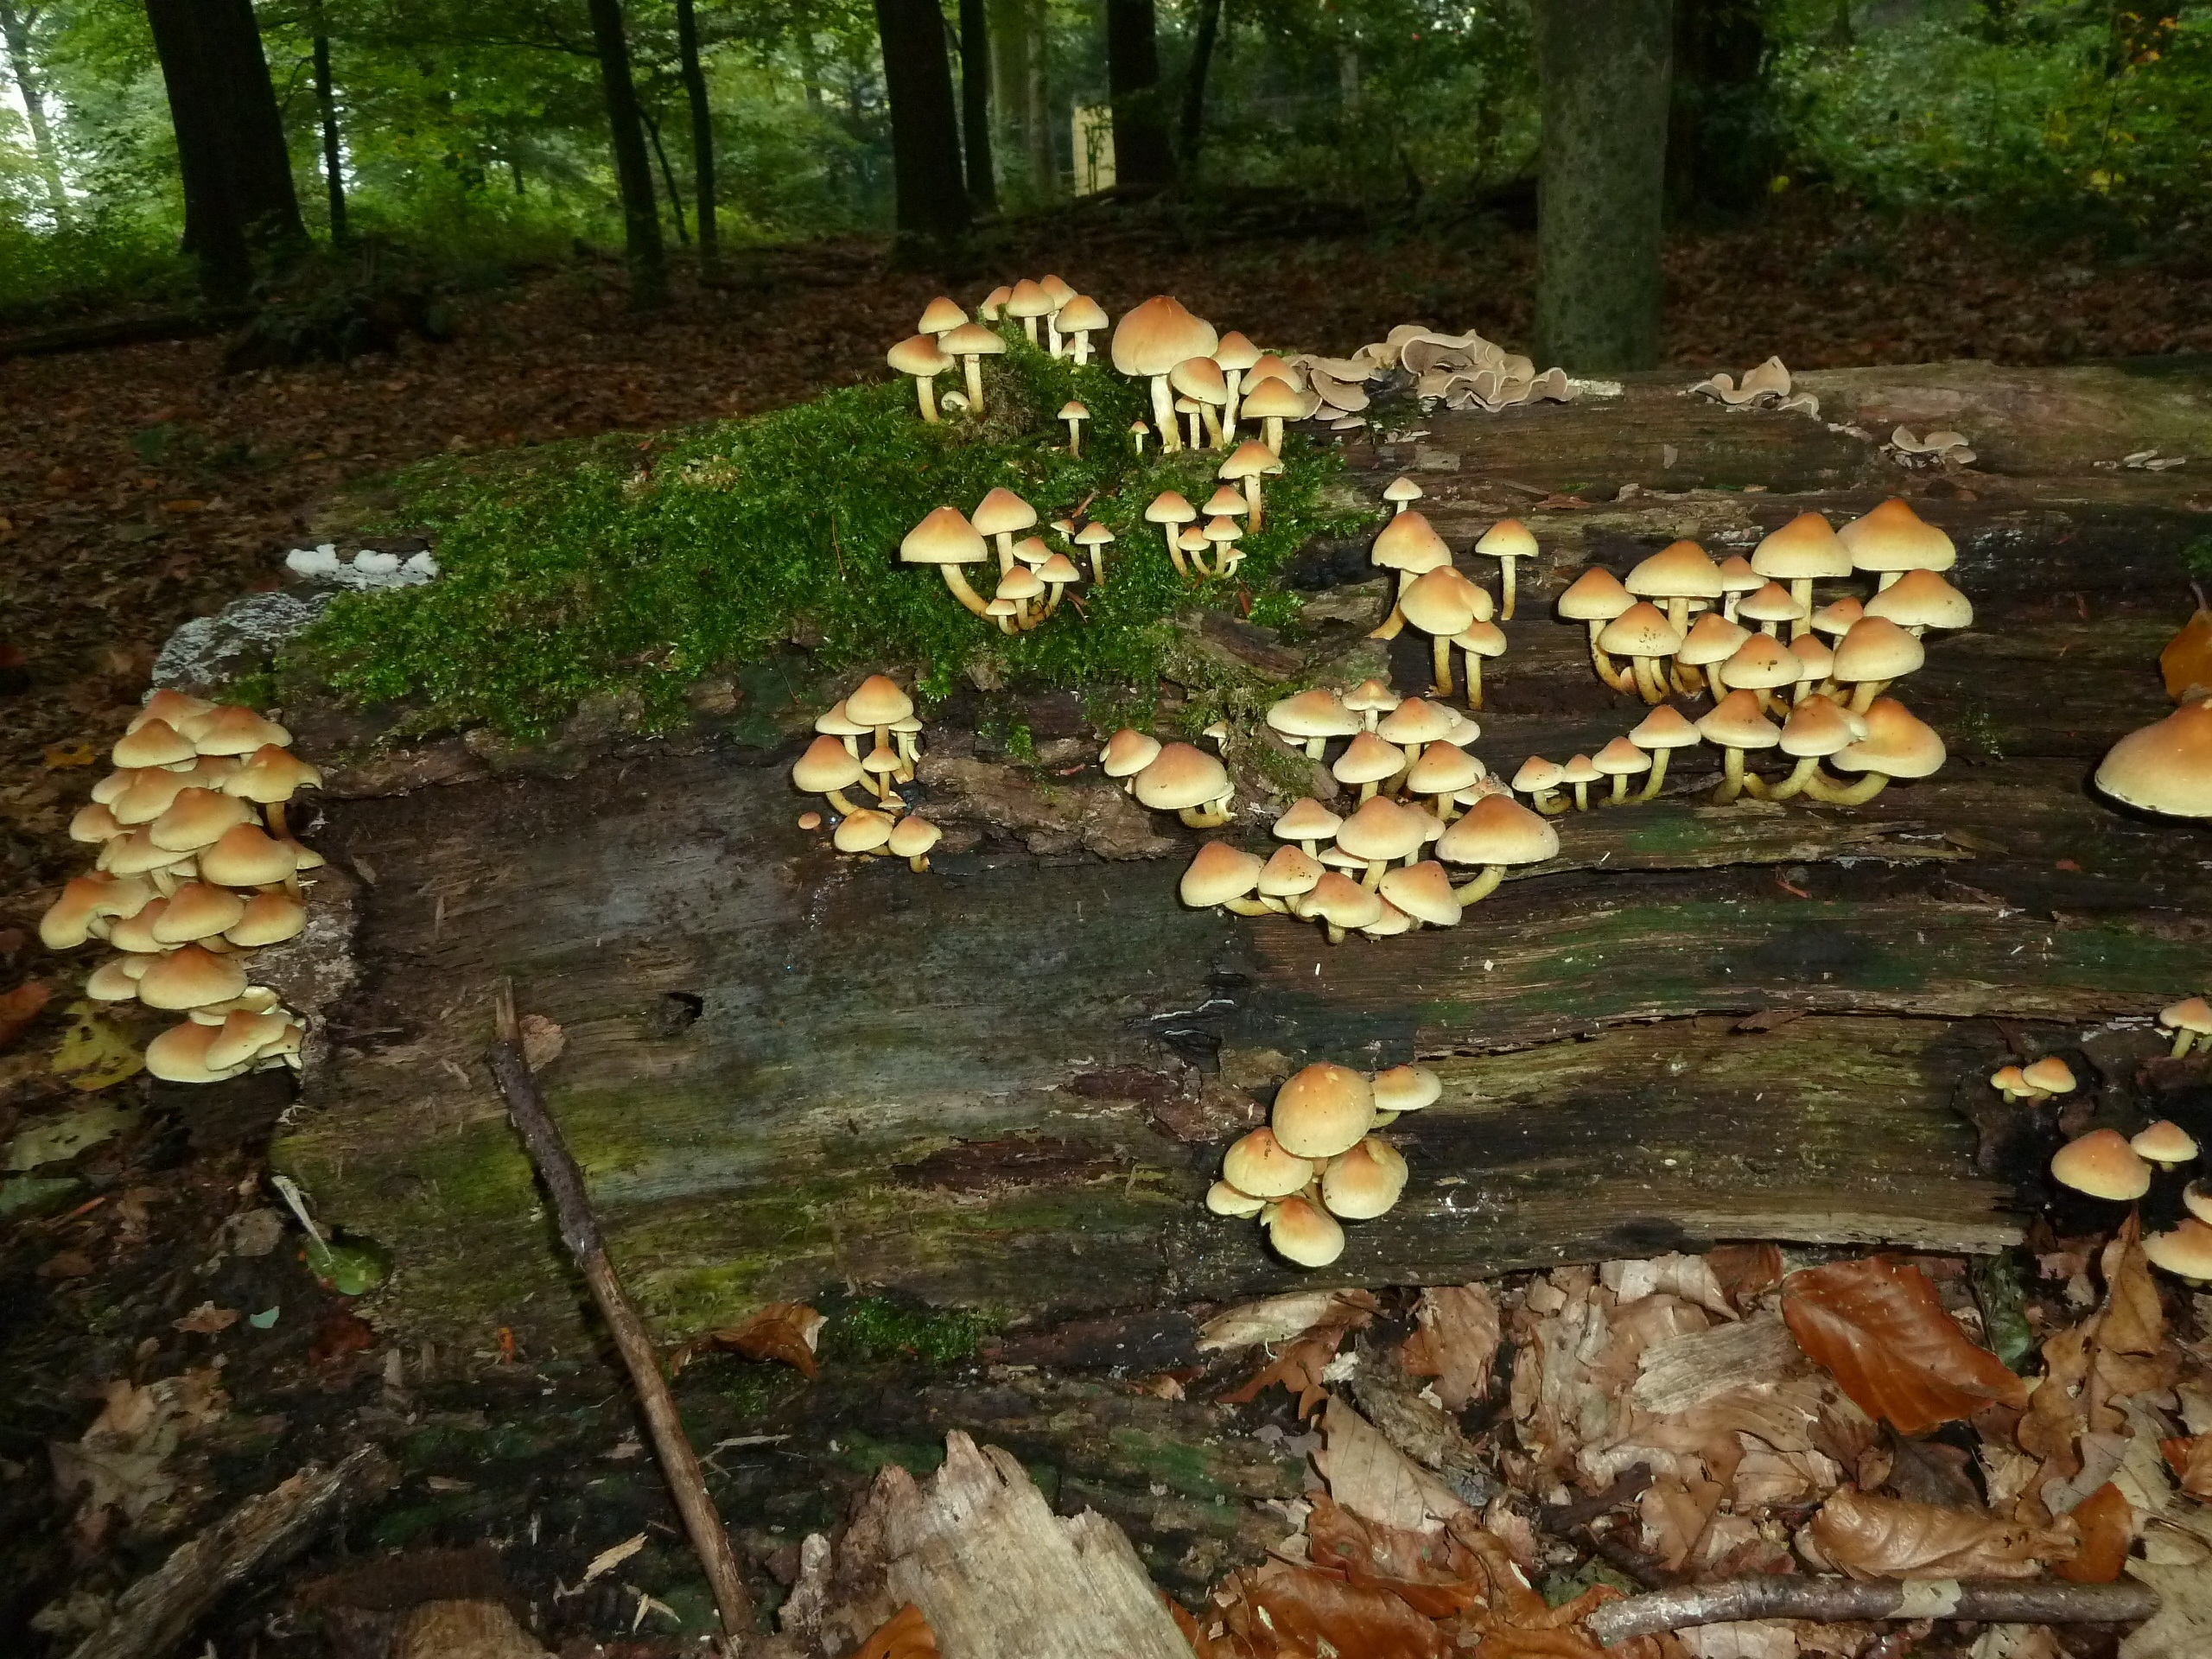
nature, forest, wood, pond, autumn, mushroom, fungus, mushrooms, woodland, tree stump, habitat, tree fungus, oyster mushroom, natural environment